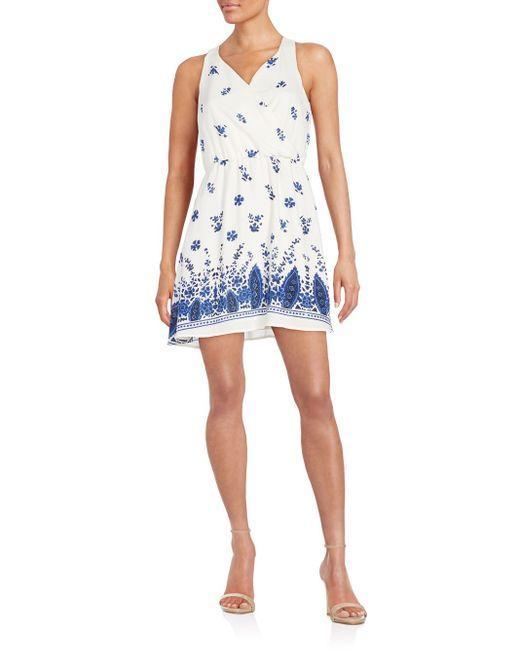
Damen Sommer kurzes weißes und blaues Kleid, ärmelloses Baumwollmaterial